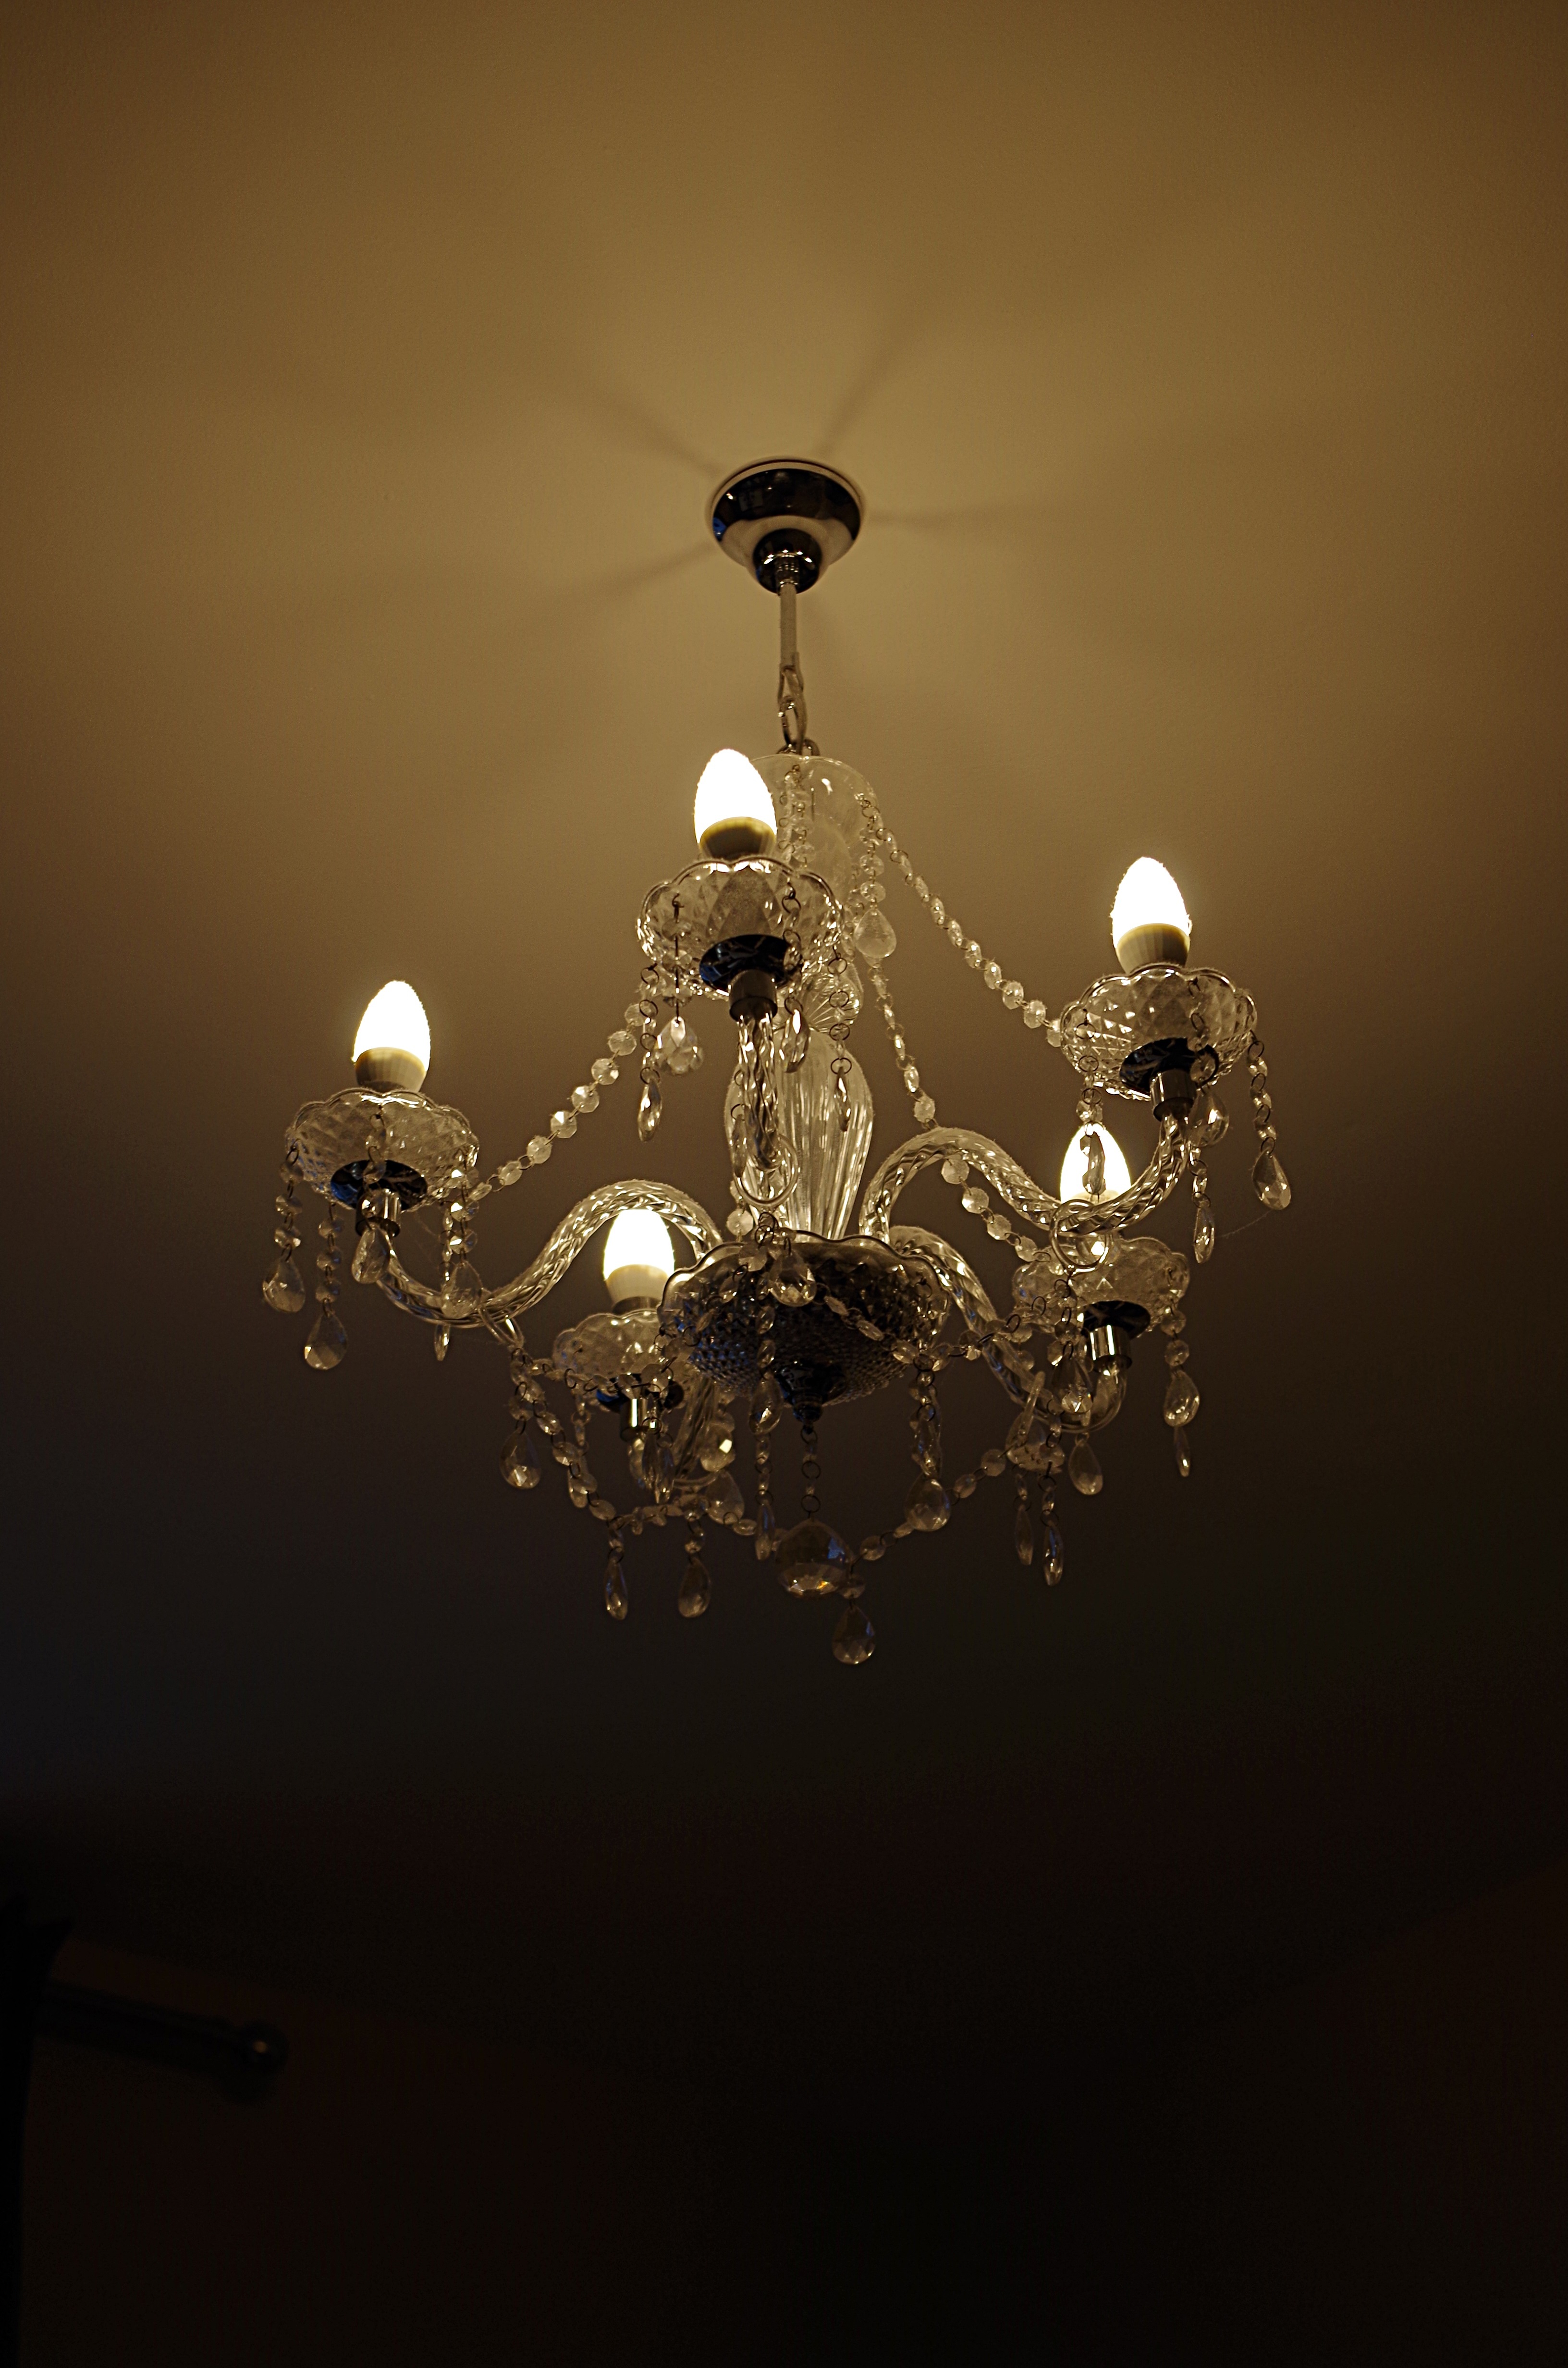
light, glass, atmosphere, ceiling, darkness, lamp, object, lighting, festive, deco, interior design, lights, bulbs, light fixture, chandelier, crystal, gloss, macro photography, ceiling lamp, hanging lamp, crystal glass